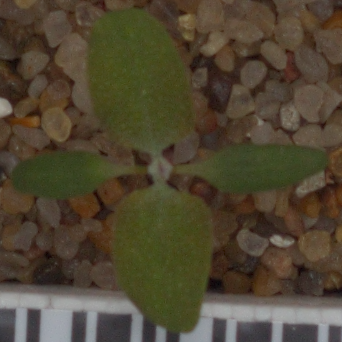
Label: fat_hen